Stuffing

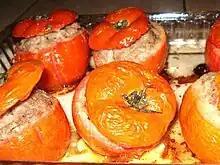
Stuffed tomatoes

It is not known when stuffings were first used. The earliest documentary evidence is the Roman cookbook, Apicius "De Re Coquinaria", which contains recipes for stuffed chicken, dormouse, hare, and pig. Most of the stuffings described consist of vegetables, herbs and spices, nuts, and spelt (a cereal), and frequently contain chopped liver, brains, and other organ meat.